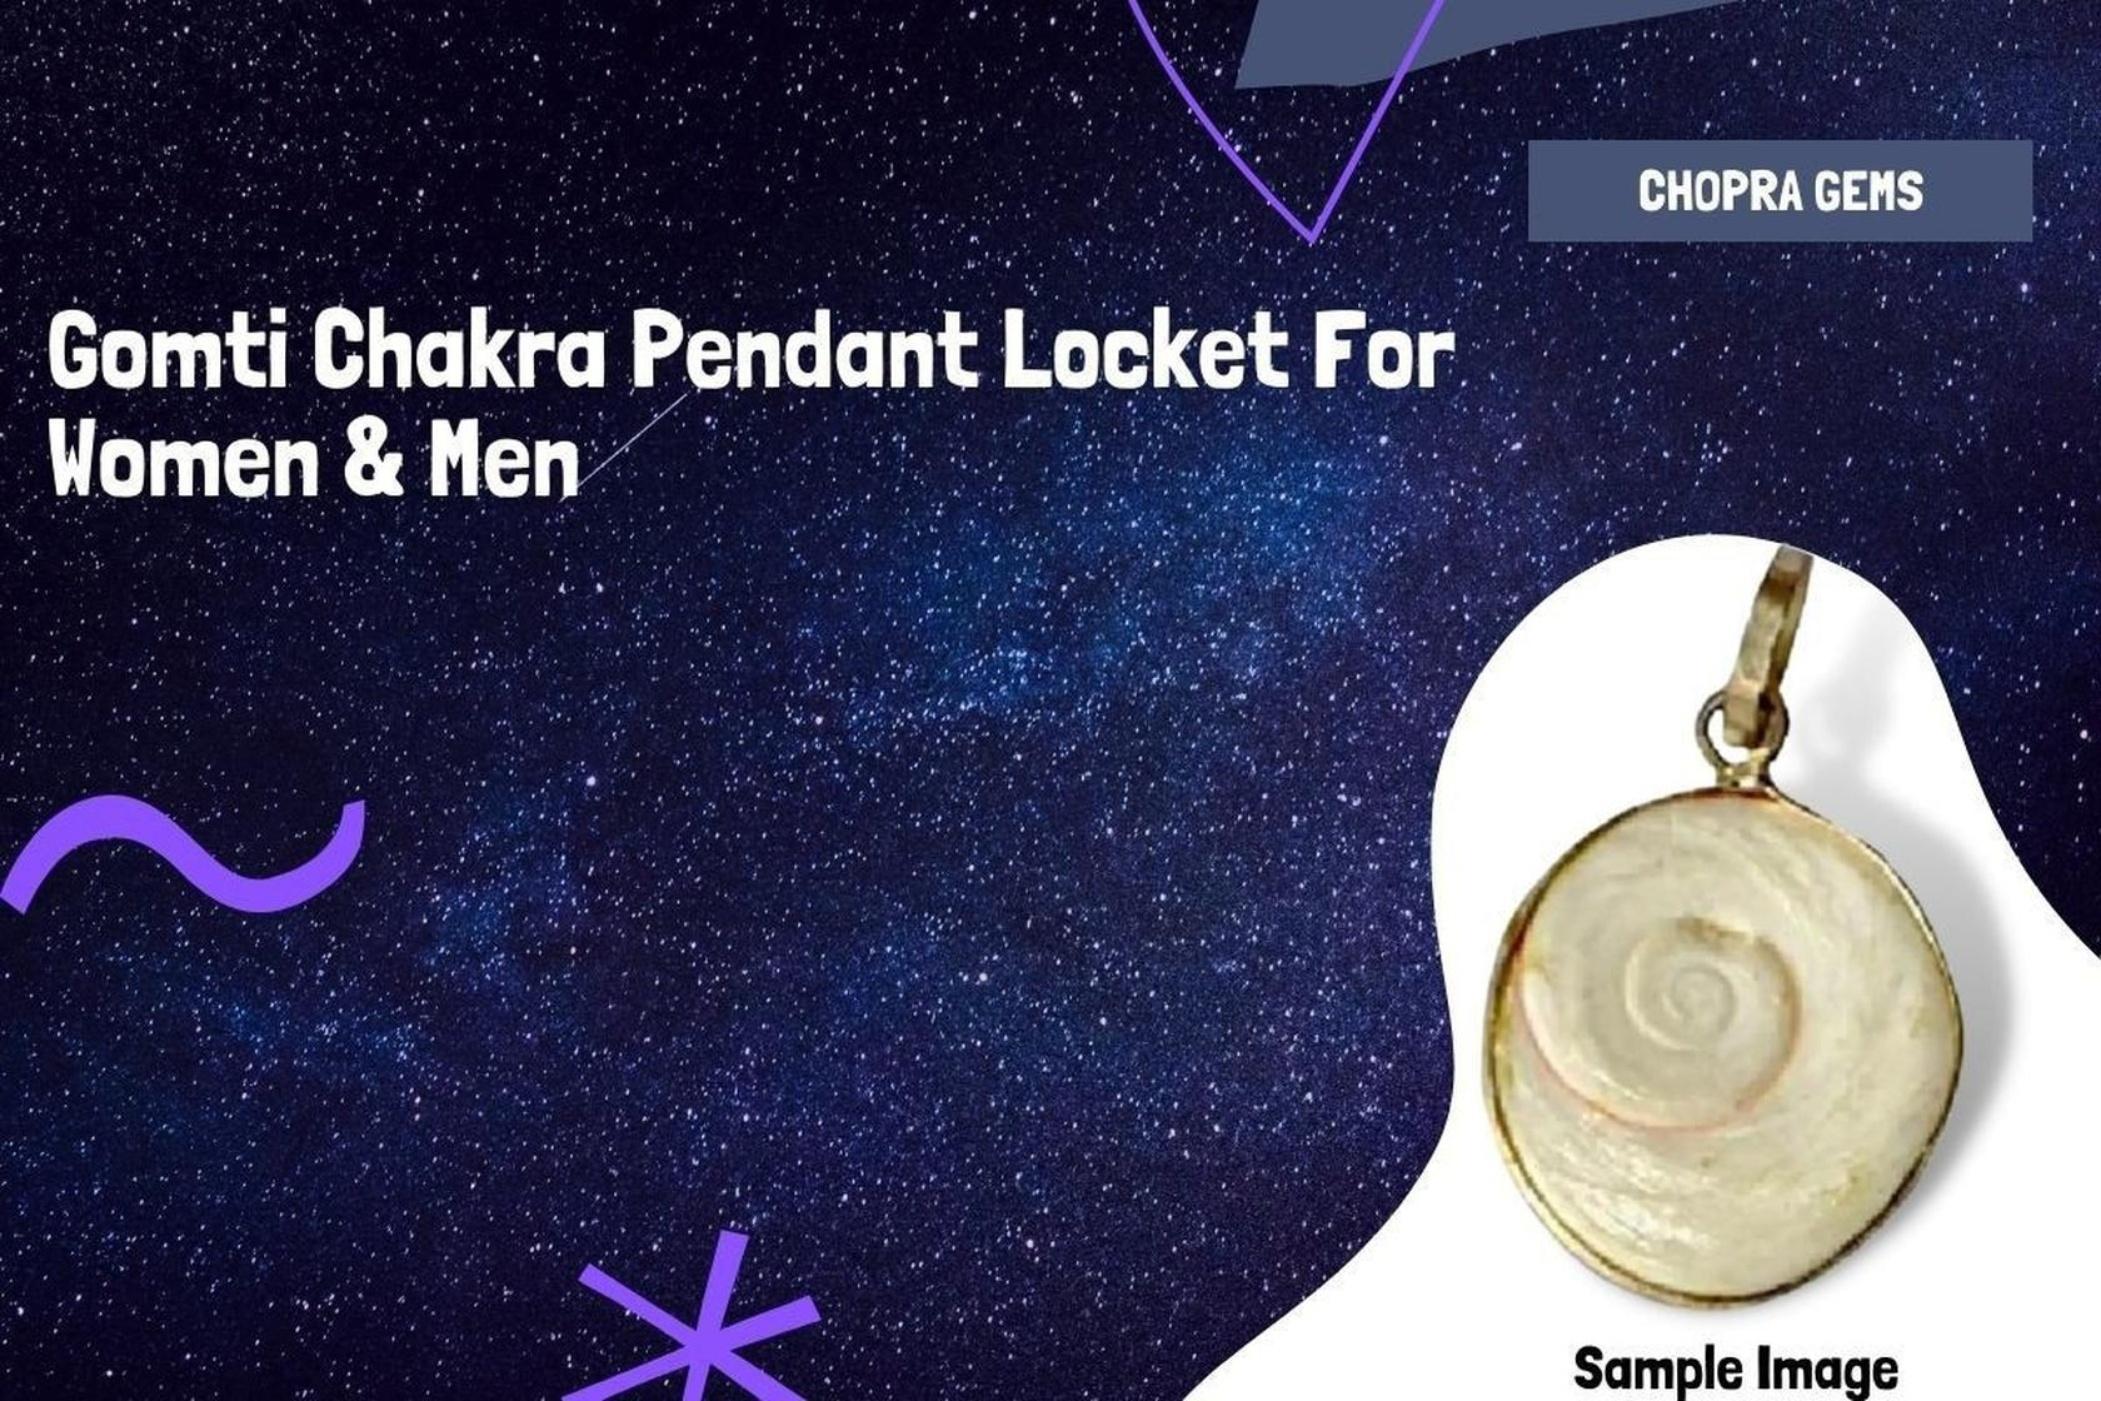
Chopra Gems Stone Gaumti Chakra Pendant White (Men and Women)
Type: Necklaces & Pendants
Brand: Chopra Gems & Jewellery
Price: Rs. 307
 Gomti chakra is a rare natural and spiritual product, a kind of shell stone naturally occurring in the river beds of gomti river, dwarka (the birth place of lord krishna). It is also known as sudarshan chakra. One side of gomti chakra is elevated like a shell while the other side is flat with circular design like whirl which looks like a snake. Thats why it is also known as naag chakra. According to vedic astrology, it is beneficial in cases of people who have naag dosh or sarpa dosha in their horoscope. People who possess gomti chakra will be blessed with health, wealth and prosperity. It brings good luck and also cures kaal sarp yog. On diwali day some people worship gomti chakra as a yantra along with goddess lakshmi. Chopra gems provides you only real and original products under the aim of purity is priority.
Features: Color - white,Collection - contemporary,Base material - stone
Included: 1 Pendant